Sky position (RA, Dec in degrees): 189.745, 3.653
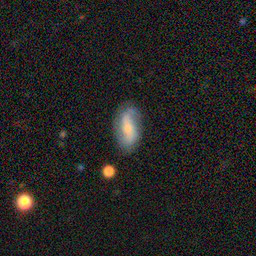
Galaxy morphology: Barred Spiral Galaxies